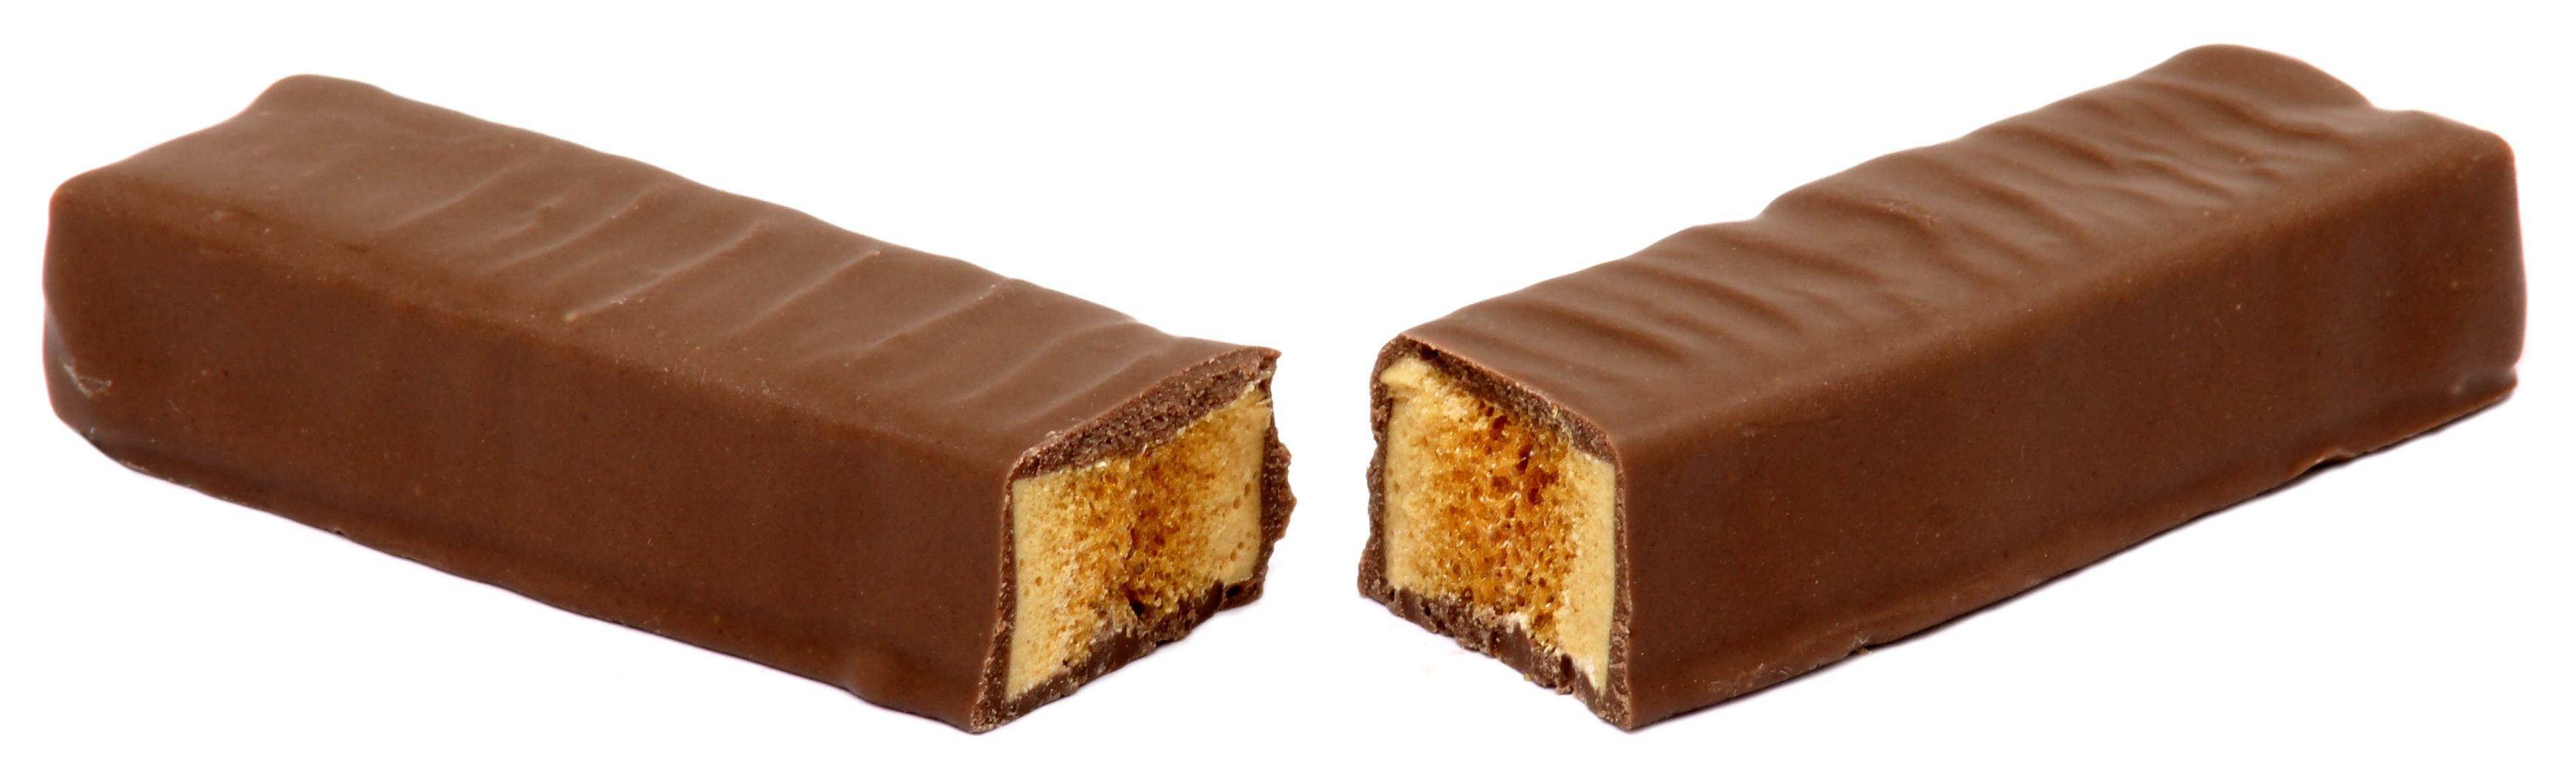
sweet, food, chocolate, dessert, delicious, fudge, sugar, candy, diet, split, confectionery, flavor, praline, unhealthy, bonbon, chocolate bar, chocolate truffle, sachertorte, cadbury, crunchie